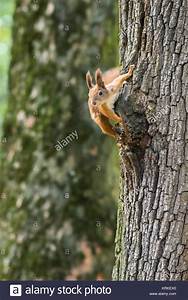
Label: scoiattolo